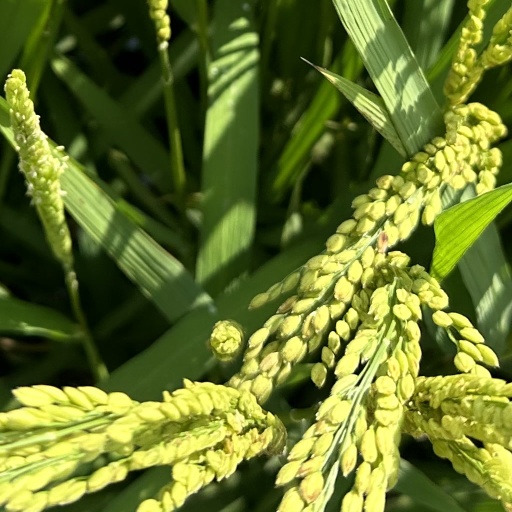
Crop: rice